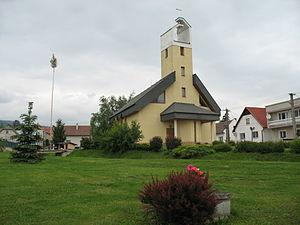
Sedmerovec est un village de Slovaquie situé dans la région de Trenčín.